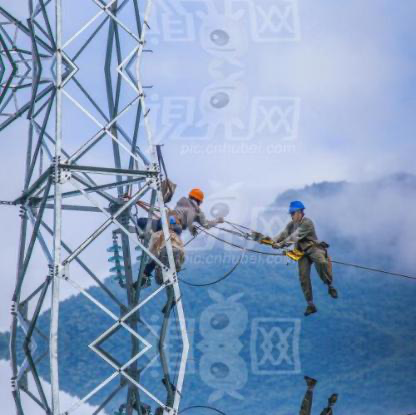
Objects in the image:
label: helmet
label: helmet
label: helmet